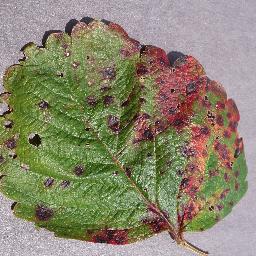
Label: Strawberry___Leaf_scorch